Moland House

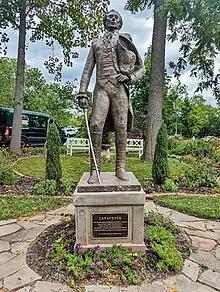
Lafayette statue in the Colonial-style garden at Moland house

While in Warwick Township the Betsy Ross flag, an American flag that was allegedly designed by Betsy Ross, was first presented to General Washington. Verbal history of the area alleges that the encampment was the site where the American flag was first flown. It was also here that the Marquis de Lafayette and Count Casimir Pulaski joined the American Revolution and distinguished themselves soon at the Battle of Brandywine and for many years thereafter in the fight for American freedom from England.